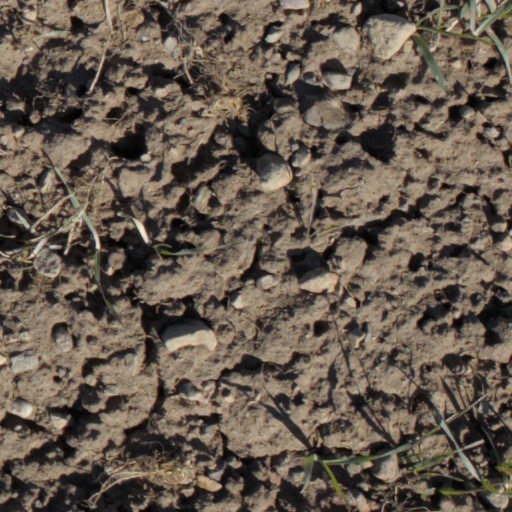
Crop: wheat